Morganza, Louisiana

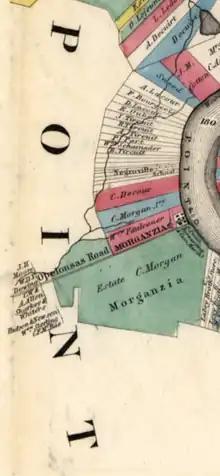
Morganzia on Norman's chart of the lower Mississippi River in 1858

Morganza takes its name from Morganza Plantation, the antebellum holding of Charles Morgan, an early surveyor, political figure and first American sheriff of Pointe Coupee Parish. Morgan, the son of James Morgan from a town of the family's name in Sayreville, New Jersey, and a captain in the Second Regiment of the Middlesex County (N.J.) militia during the Revolutionary War. Evidence indicates he was involved in the transfer of slaves from New Jersey to Louisiana in conflict with New Jersey law. The U.S. Post Office opened in 1847, closed some years later, and reopened in 1899. Members of the Campbell family held the position of postmaster until 1970. The town was not incorporated until 1908.